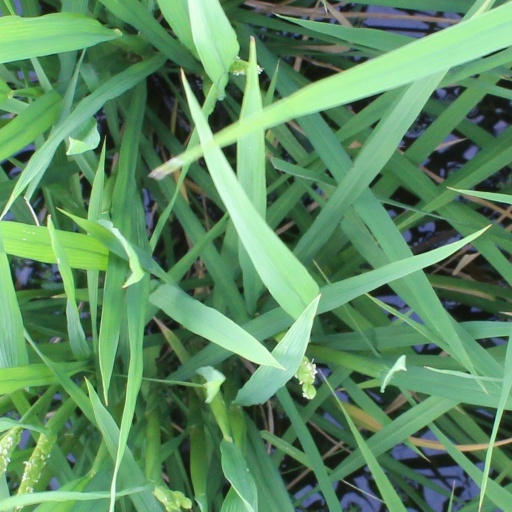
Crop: rice